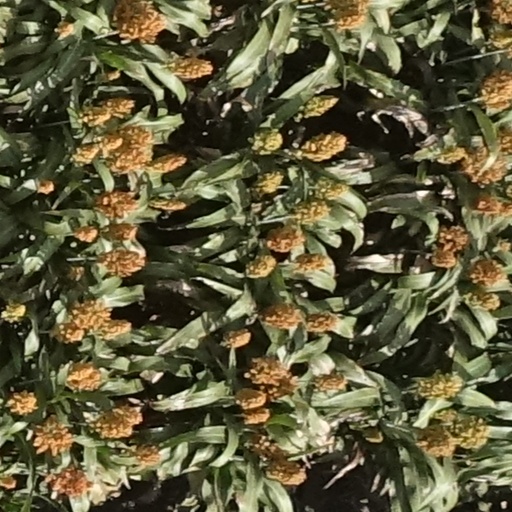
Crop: sorghum